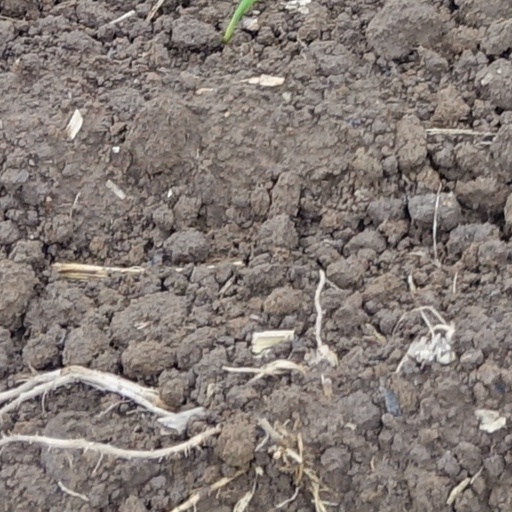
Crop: wheat